Hurricane Paul (2012)

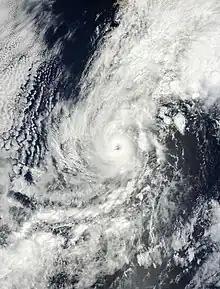
Hurricane Paul at peak intensity, after rapid deepening on October 15

Hurricane Paul was a strong tropical cyclone that threatened the Baja California peninsula during October 2012. The sixteenth tropical cyclone, tenth hurricane, and fifth major hurricane of the season, Paul originated from a trough of low pressure west of the coastline of Mexico on October 13. While turning towards the north, the system quickly organized, reaching hurricane status in the morning of October 15. By that afternoon, Paul had reached its peak intensity as a Category 3 hurricane on the Saffir-Simpson hurricane wind scale (SSHWS) with maximum sustained winds of 120 mph (195 km/h), but began to weaken rapidly thereafter due to land interaction and strong wind shear. Late on October 17, Paul degenerated into a remnant low. The remnants of Paul later moved ashore along the central Baja California Peninsula, before dissipating on October 18.